Surat Singh of Bikaner

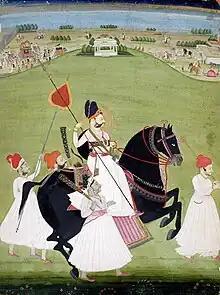
Raja Surat Singh on horseback with retainers (6124565415)

Maharaja Surat Singh was the ruler of the Kingdom of Bikaner between 1787 and 1828. It was during his reign that the Kingdom of Bikaner became a Princely State of the imperial British Empire.